Sepolia metro station

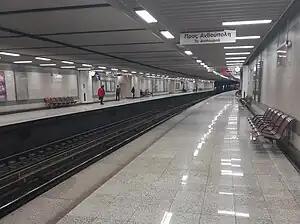

Sepolia is a station on Athens Metro Line 2. It was named after the neighbourhood Sepolia, where it is located. It opened on 28 January 2000 and served as the original northern terminus of Line 2 until opened in August 2004.